Bloomington Viaduct

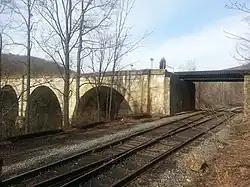
Bloomington Viaduct in January 2014

The Bloomington Viaduct is a viaduct that spans the Northern Branch of the Potomac River, connecting Bloomington, Maryland to Mineral County, West Virginia. The sandstone railroad bridge features three full center arches, each with a span and a rise. It is owned and operated by CSX Transportation on its Mountain Subdivision.